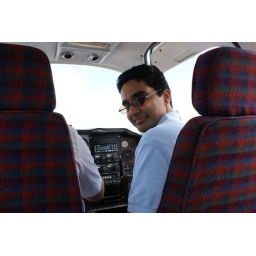
best seat in the house